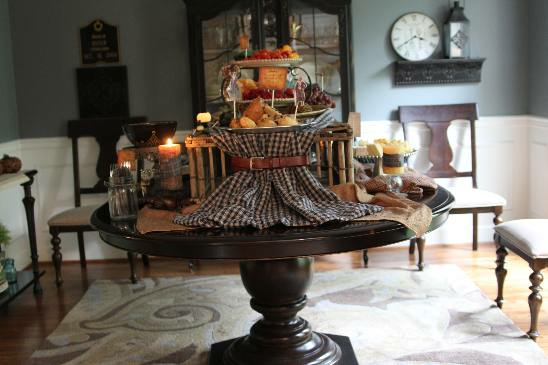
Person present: No